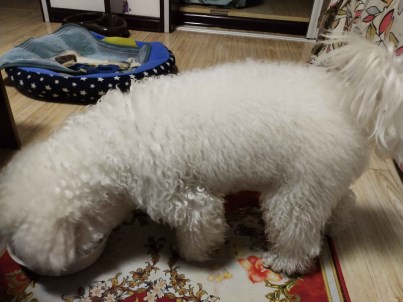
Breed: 3083-n000117-Bichon_Frise